Burbuleia gens

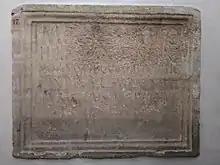
Inscription of Lucius Burbuleius Matutinus, from Suasa.

The gens Burbuleia, occasionally written "Burboleia", was an obscure plebeian family at ancient Rome. Members of this gens are mentioned in the time of Cicero, but the only one who achieved any distinction in the Roman state was Lucius Burbuleius Optatus, consul in AD 135.